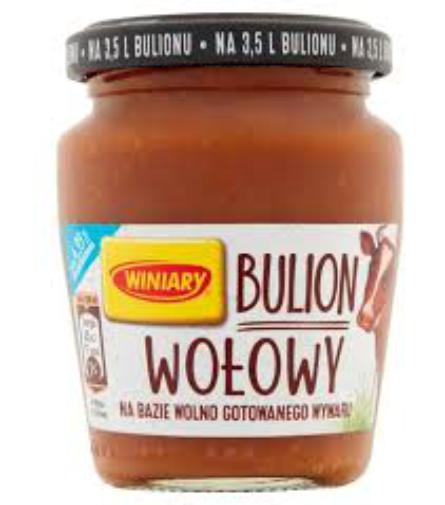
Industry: Food